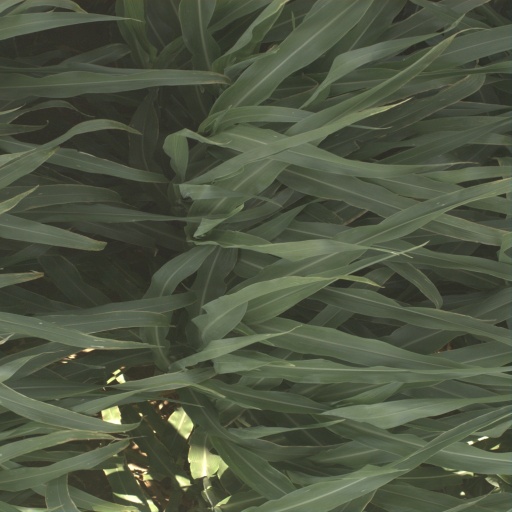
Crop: sorghum